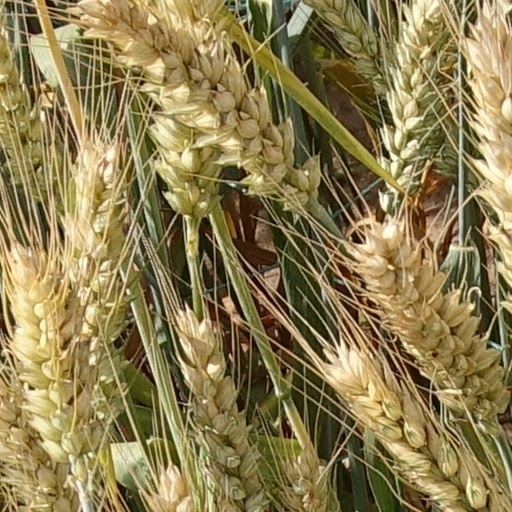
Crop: wheat